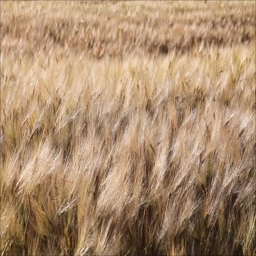
wheat field swaying in the breeze